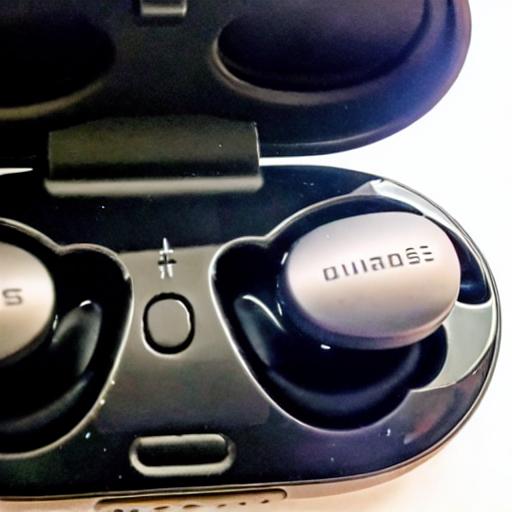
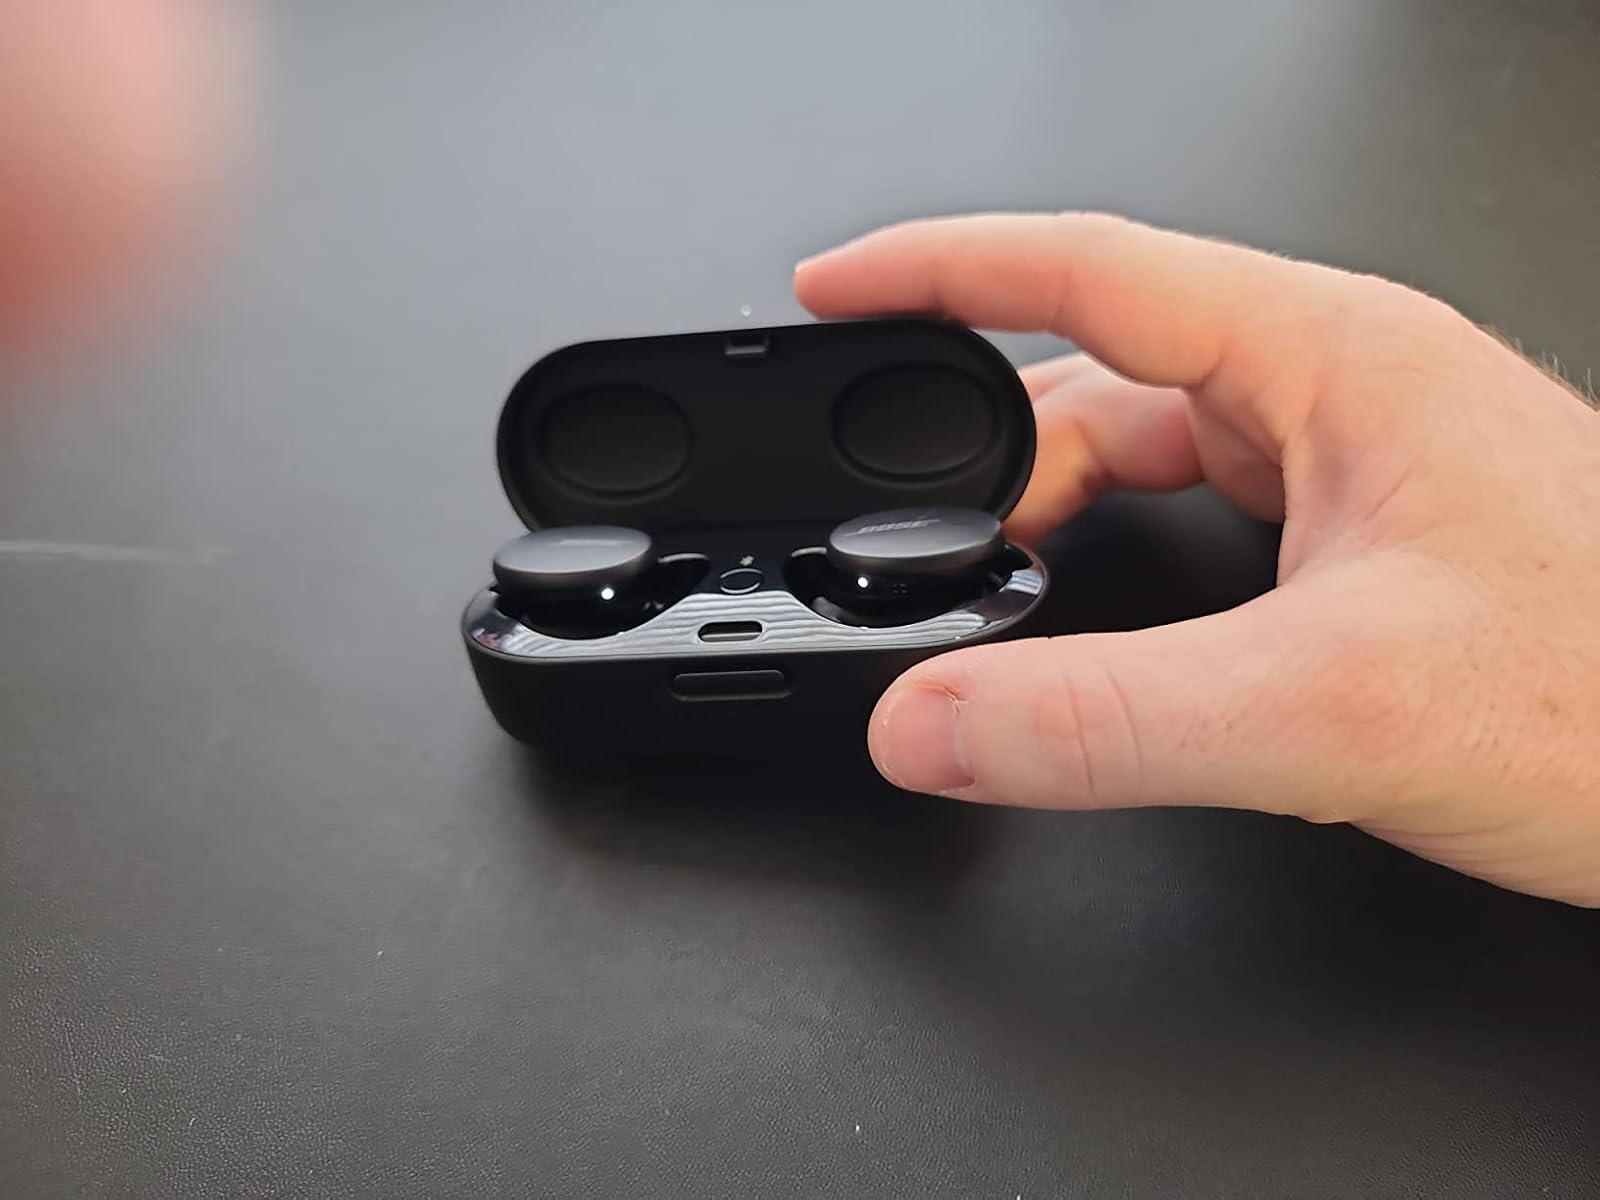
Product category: earbuds
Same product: no